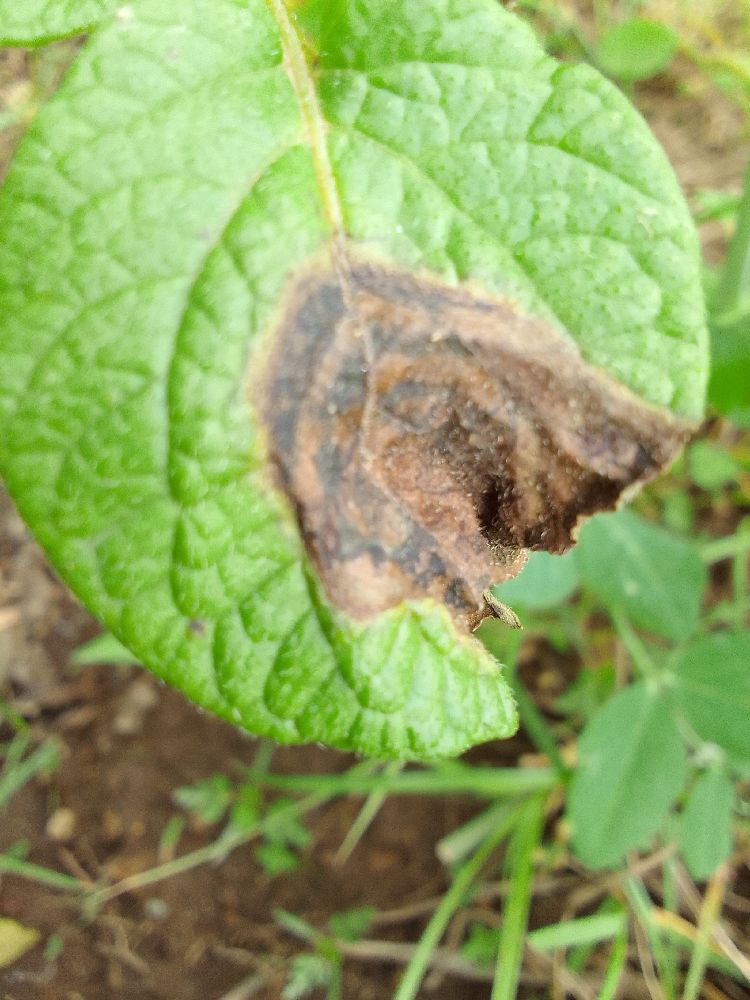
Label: Late blight